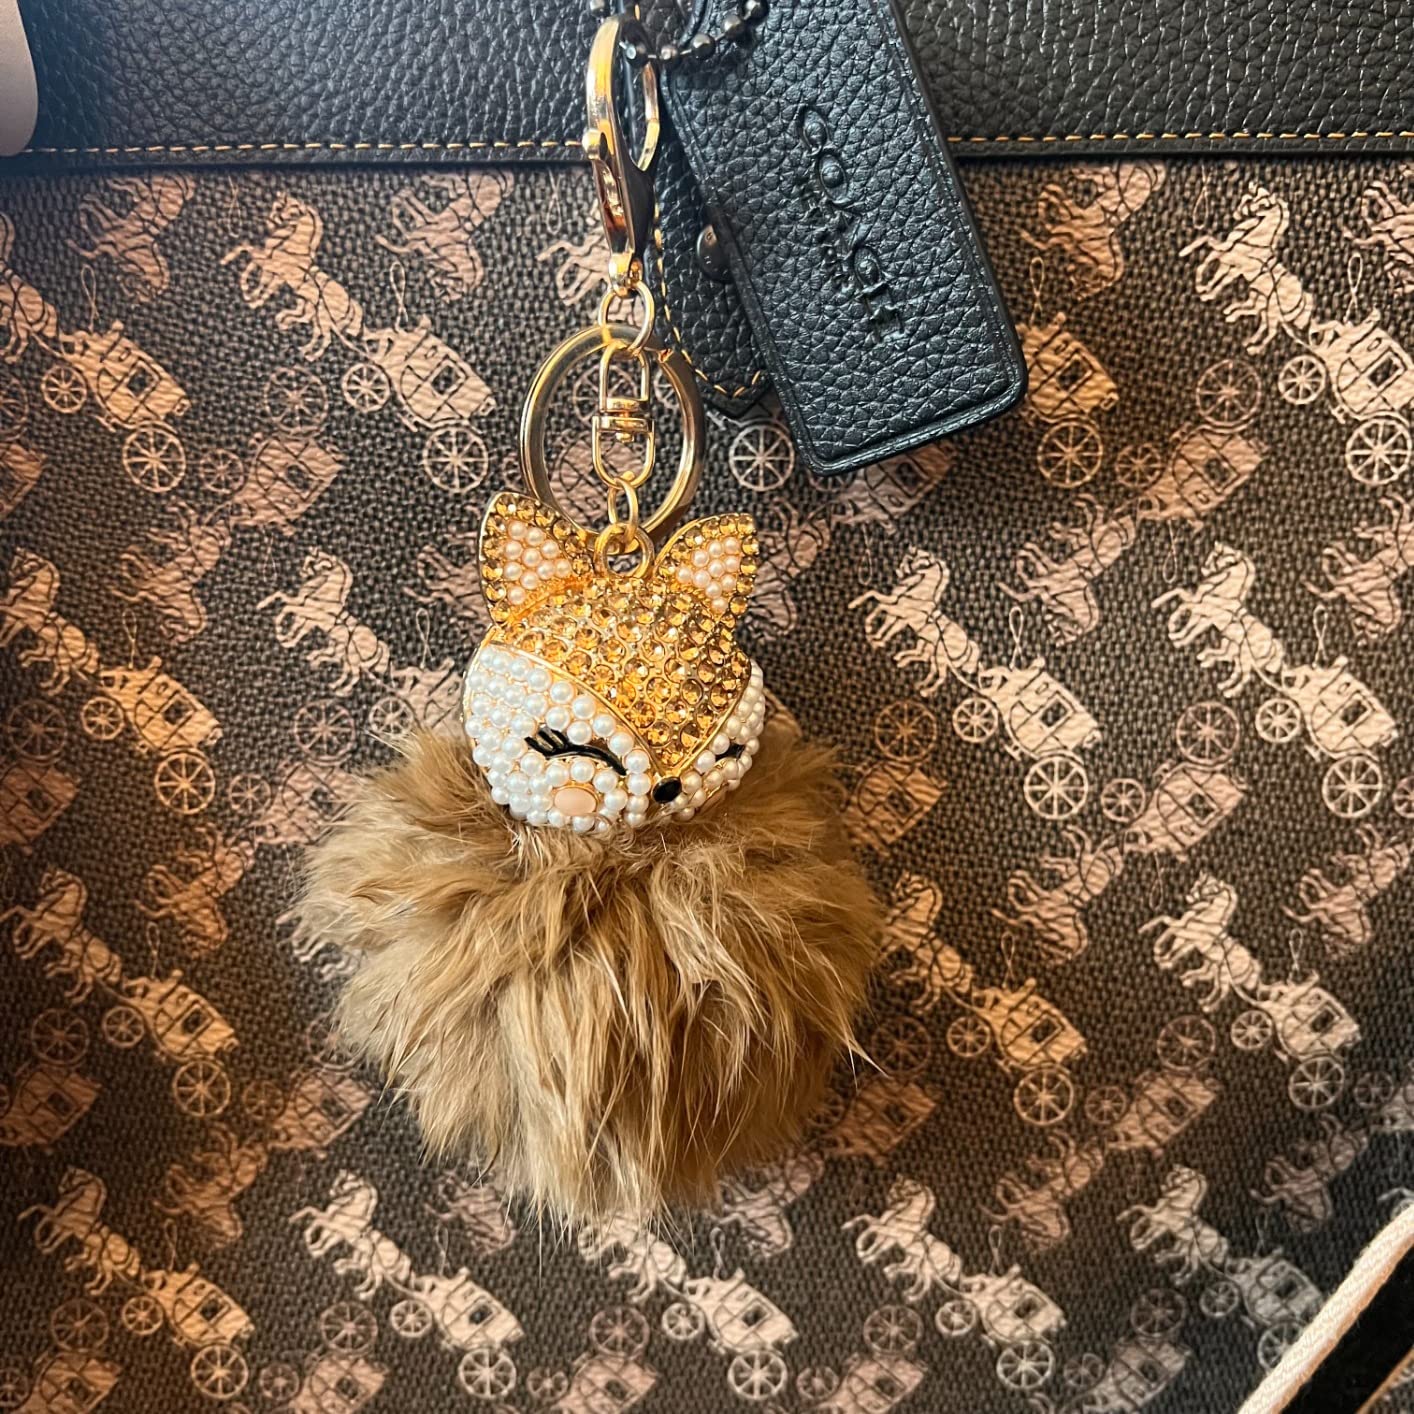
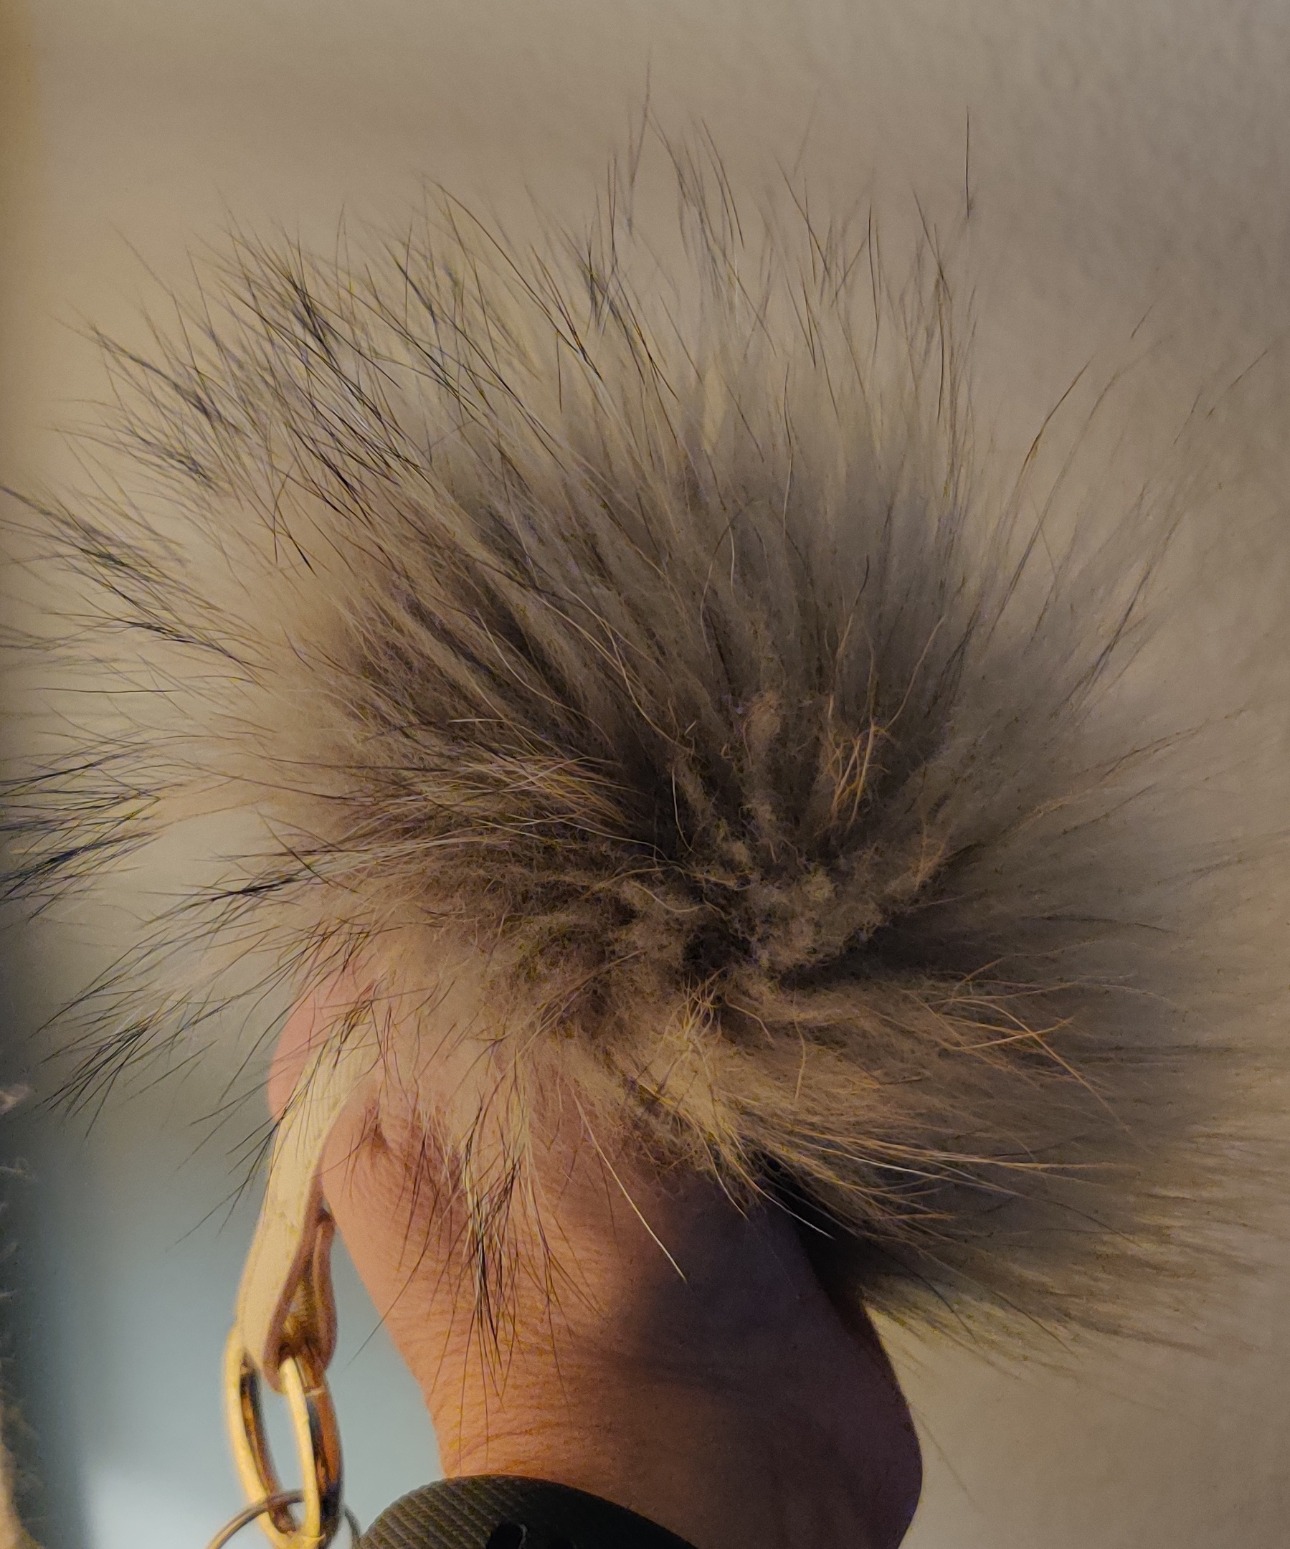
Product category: accessories_keychain
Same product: no